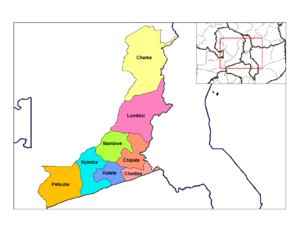
Les dix provinces de Zambie sont divisées en 110 districts.
La province de l'Est est une province du nord-est de la Zambie.